Liberation of Arnhem

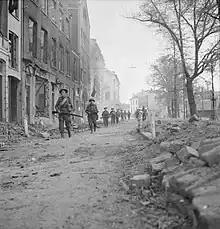
Troops patrol the city, 14 April

The Royal Canadian Engineers continued assembling the Bailey bridge throughout the night and 12 hours after H-Hour, traffic was rolling across the IJssel. This allowed Phase 2 of the operation to proceed and soon troops of 146th Brigade and tanks of the Ontario Regiment were moving up to 56th Brigade's positions. There was relatively little resistance in the morning, although the South Wales Borderers had to beat back a counterattack near the Railway Junction. In the late morning the British advanced towards a large Enka BV factory complex in the eastern area of the city where a battalion of the 346th Infantry and troops of the 46th Festungs Machine Gun Battalion had set up a strong point. The Germans had moved in from Oosterbeek that morning and had thus escaped the earlier bombardments. The 4th Battalion The Lincolnshire Regiment were tasked to clear the complex, although the Germans – being relatively fresh – were able to offer some resistance. With support from the tanks of the Ontario Regiment, and the 79th Division the Germans were eventually overwhelmed in a battle which lasted most of the day. By the evening of 13 April most of the resistance in the city had broken and the 147th Brigade were preparing to cross into Arnhem.